Public housing estates in Ma On Shan

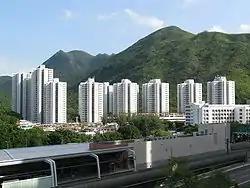
Chevalier Garden and MTR Tai Shui Hang station

Chevalier Garden is a HOS and PSPS court in Ma On Shan, next to MTR Tai Shui Hang station. It was jointly developed by the Hong Kong Housing Authority and Chevalier Group, and it was the first HOS court developed by Chevalier Group. It has totally 17 blocks built between 1987 and 1988.